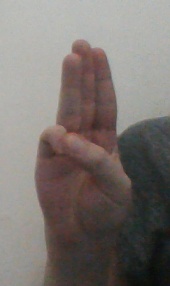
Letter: thaa